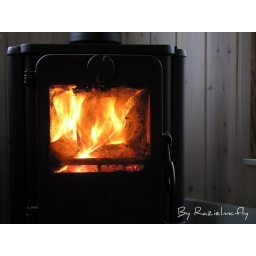
This was an oven in a house at Danmark, used to burn woods